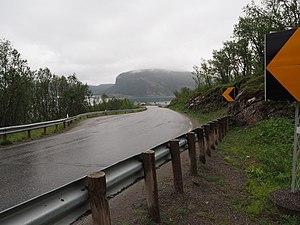
Burfjord est une localité du comté de Troms, en Norvège.